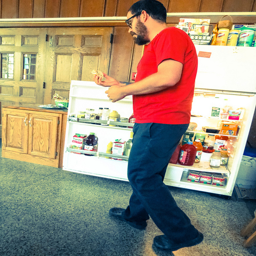
A man in a red shirt walks past an open refrigerator.
A man holding some food in front of an open refrigerator.
A man in a red shirt standing next to an open refrigerator.
A man walking past the refrigerator with the door open.
The man takes a look at the food in his hand with the door to his fridge sitting open.